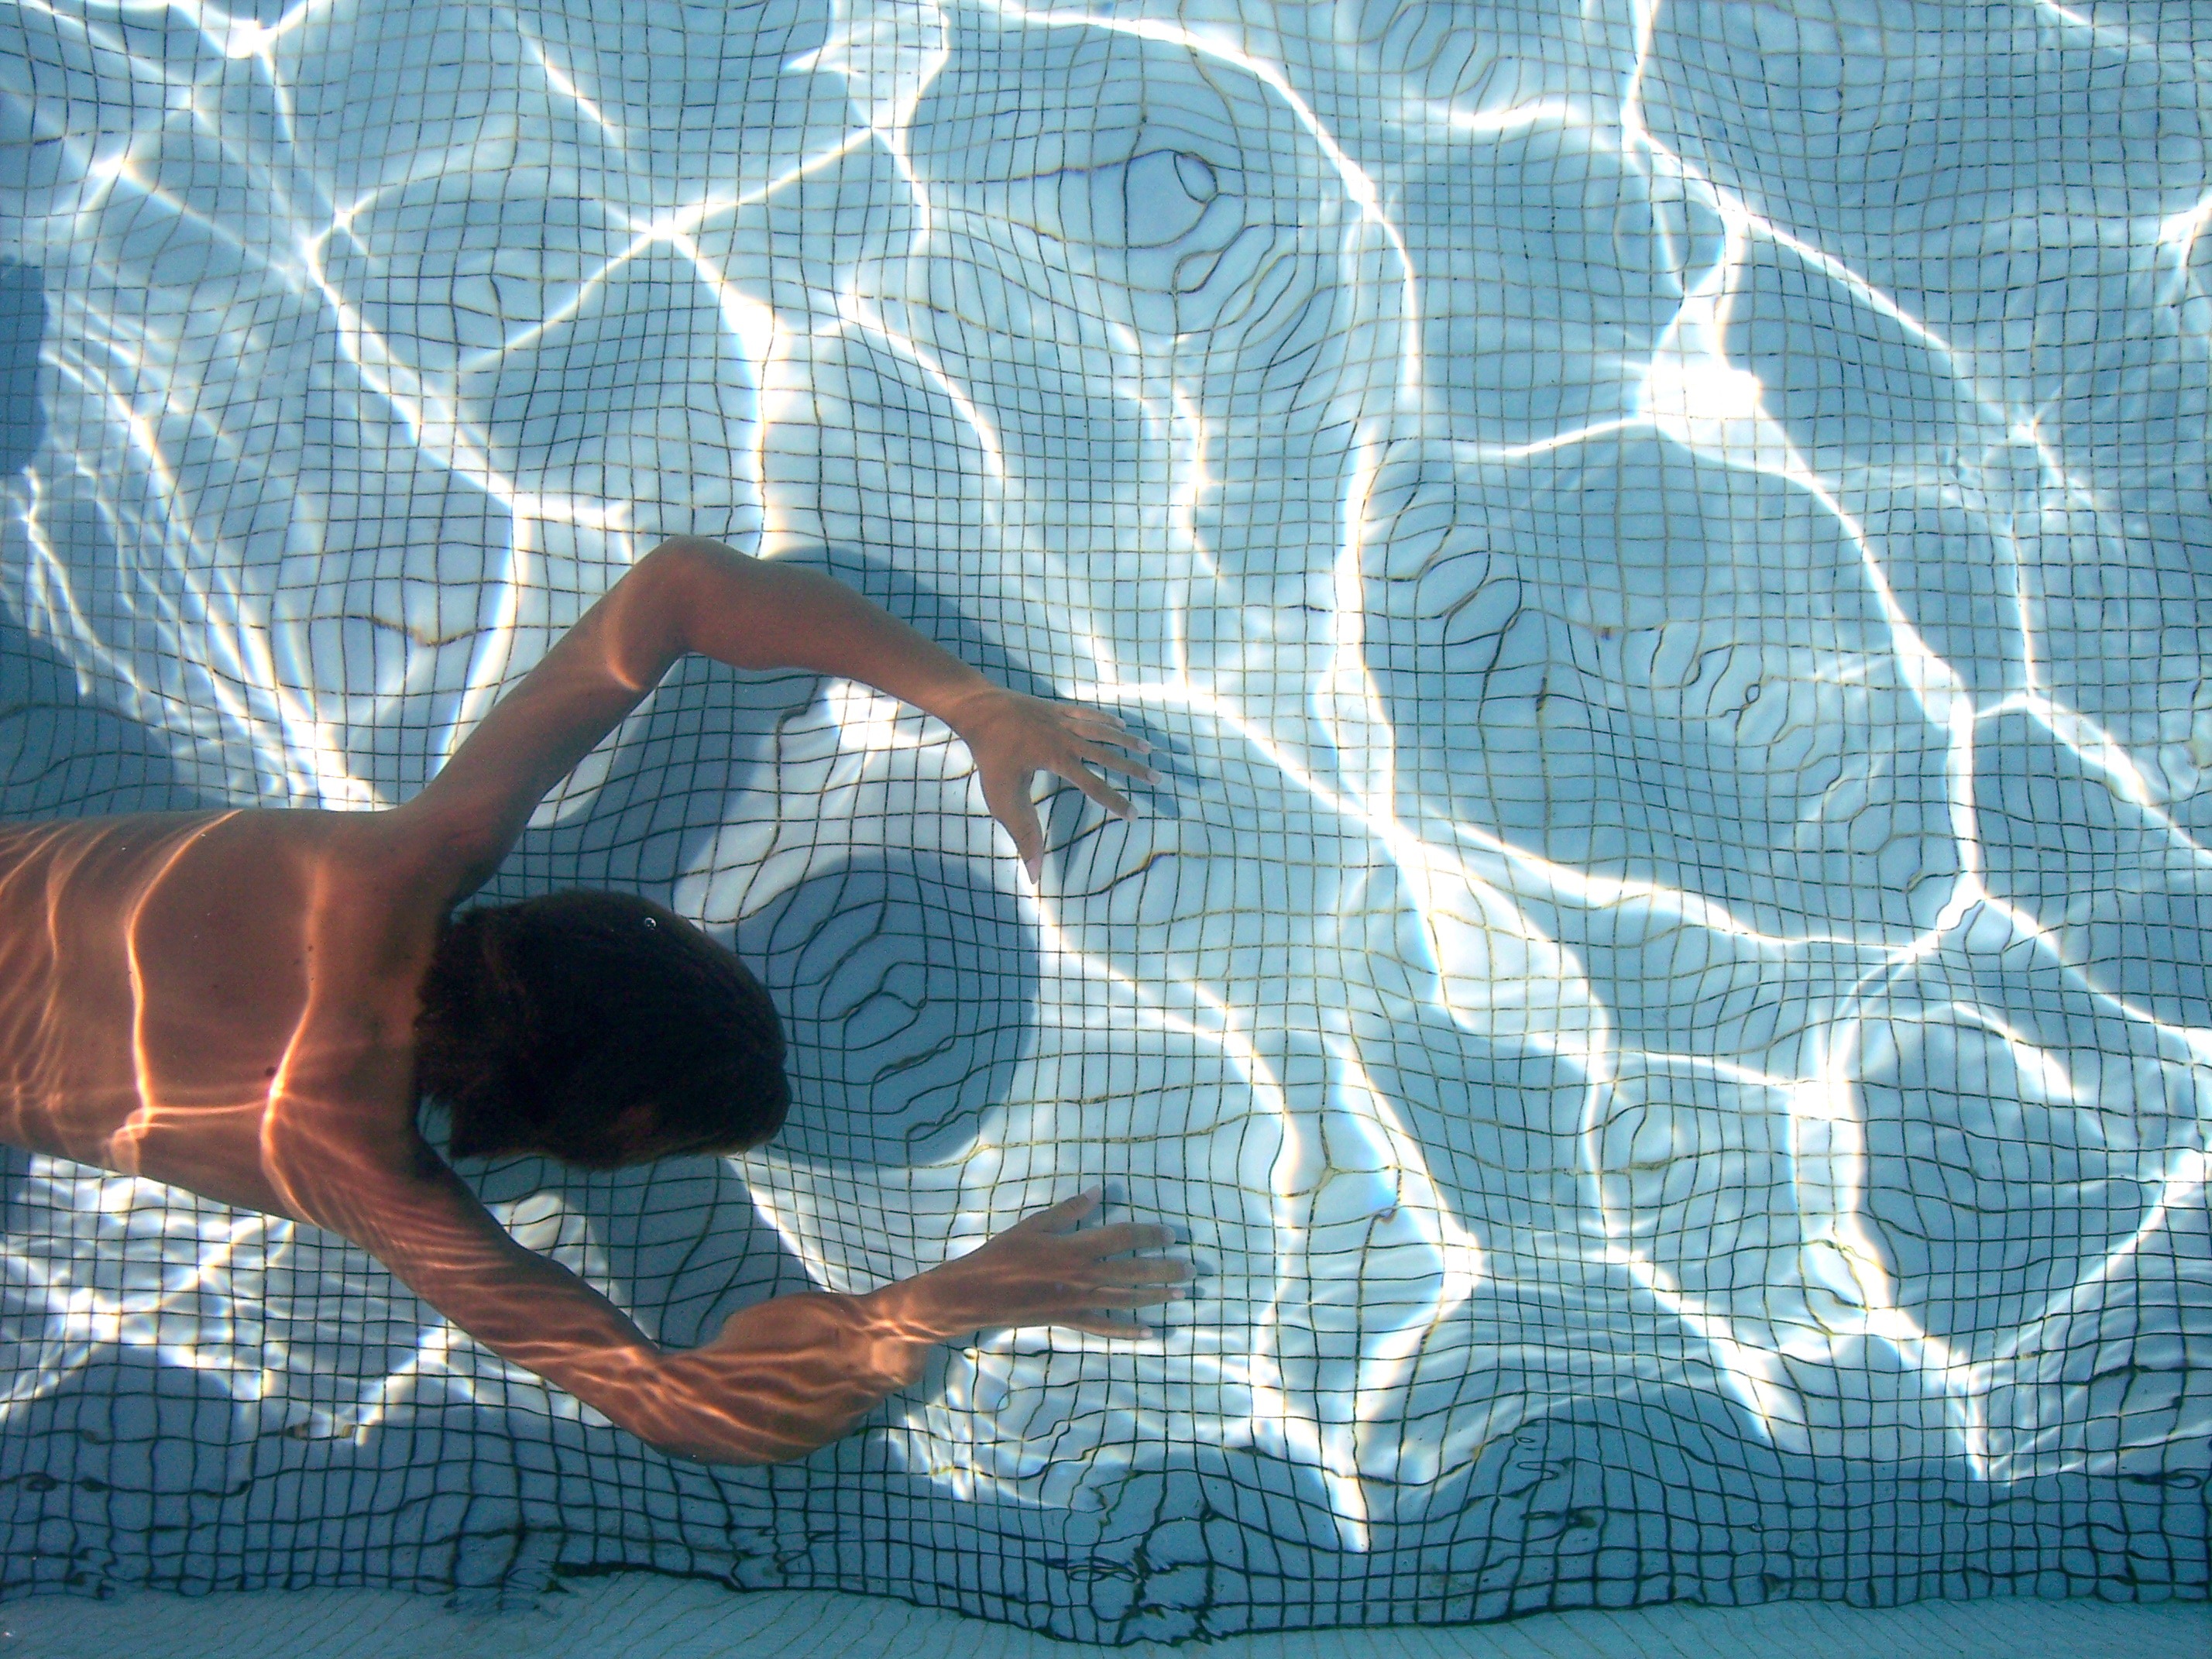
water, pool, underwater, swim, holiday, blue, swimming, reel, art, image, outdoor swimming pool